Habitat Conservation Plan

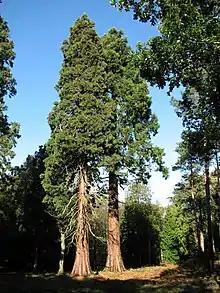
Mature redwood trees in Gilham's Heath Plantation. Incidental take permits and HCPs are required for deforestation activities that have the potential to result in an incidental take of federally listed wildlife.

A Habitat Conservation Plan (HCP) is a required part of an application for an Incidental Take Permit, a permit issued under the United States Endangered Species Act (ESA) to private entities undertaking projects that might result in the destruction of an endangered or threatened species. It is a planning document that ensures that the anticipated take of a listed species will be minimized or mitigated by conserving the habitat upon which the species depend, thereby contributing to the recovery of the species as a whole.